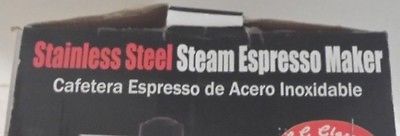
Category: coffee maker